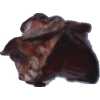
Label: carambola